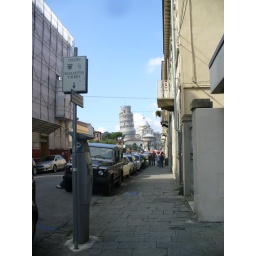
So we were walking along a street in Pisa, and look what we found . . .